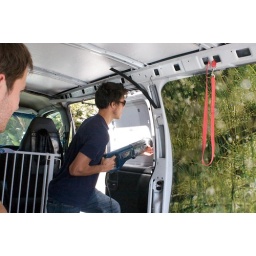
My brother Daniel is sawing a whole in the van door to install the new window